Vineyard Theatre

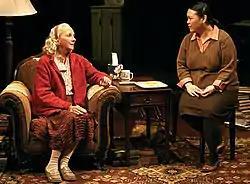
A scene from Vineyard Theatre's production of Julia Cho's "The Piano Teacher".

The Vineyard Theatre is a 120-seat Off-Broadway non-profit theatre company, located at 108 East 15th Street in Manhattan, New York City, near Union Square. Founded in 1981 by Barbara Zinn Krieger, the Vineyard states that its goal is "to give daring artists a safe space to create exhilarating, original theatre." The company is operated by Vineyard Theatre and Workshop Center Inc., a nonprofit organization.